Rain gauge

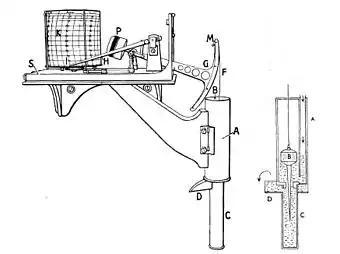
Pluviometer of intensities (1921)

The meteorologist George James Symons published the first annual volume of "British Rainfall" in 1860. This pioneering work contained rainfall records from 168 land stations in England and Wales. He was elected to the council of the British Meteorological Society in 1863 and made it his life's work to investigate rainfall within the British Isles. He set up a voluntary network of observers, who collected data which were returned to him for analysis. So successful was he in this endeavour that by 1866 he was able to show results that gave a fair representation of the distribution of rainfall and the number of recorders gradually increased until the last volume of British Rainfall which he lived to edit, for 1899, contained figures from 3,528 stations — 2,894 in England and Wales, 446 in Scotland, and 188 in Ireland. He also collected old rainfall records going back over a hundred years. In 1870 he produced an account of rainfall in the British Isles starting in 1725.